Donna Summer

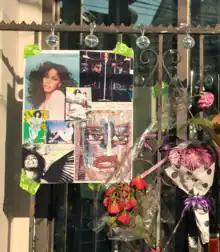
Fan memorial to Summer in the Castro District, San Francisco

In 1986, Harold Faltermeyer wrote the title song for a German ski movie called "Fire and Ice", and thought Summer would be ideal to sing the song. He decided to reach out to Summer and, although she was not interested in singing the song, she was very much interested in working with Faltermeyer again. After a meeting with Geffen, the impresario was on board with the project. Summer's main objective for the album was that it have stronger R&B influences; Faltermeyer who had just finished doing the soundtracks to "Top Gun" and "Fletch", was after a tough FM-oriented sound. On completion, Geffen liked what he heard, but his executives did not think there were enough songs that could be deemed singles. They wanted Faltermeyer to produce "Dinner with Gershwin", but he was already busy with another project, so another producer was found. They also substituted a previous recording called "Bad Reputation", songs like "Fascination", fell by the wayside. Geffen had shared the vision of moving Summer into the R&B market as a veteran artist, but these expectations were not met. Faltermeyer, in a 2012 interview with "Daeida Magazine", said, "She was an older artist by then and the label's priority may have been on the youth market. The decision was made afterward by executives who were looking for a radio hit for 1987 and not something that would perhaps last beyond then." Label president Ed Rosenblatt would later admit: "The company never intended to focus on established superstars". The album "All Systems Go" became Summer's lowest charting studio album on the "Billboard" 200 to date, reaching number 122. The single "Dinner with Gershwin" stalled at 48 in the US, though it became a hit in the UK, reaching number 13; the title track reached 54 in the same country.